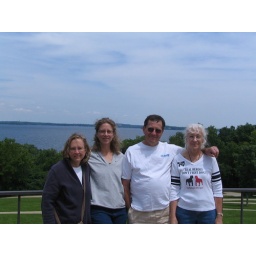
photo credit: very nice person eating lunch and interrupted by us tourists